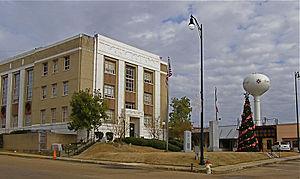
La ville de Carthage est le siège du comté de Leake, situé dans l'État du Mississippi, aux États-Unis.